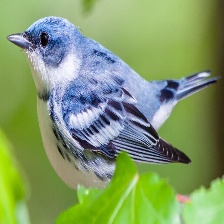
Species: CERULEAN WARBLER
Scientific name: SETOPHAGA CERULEA